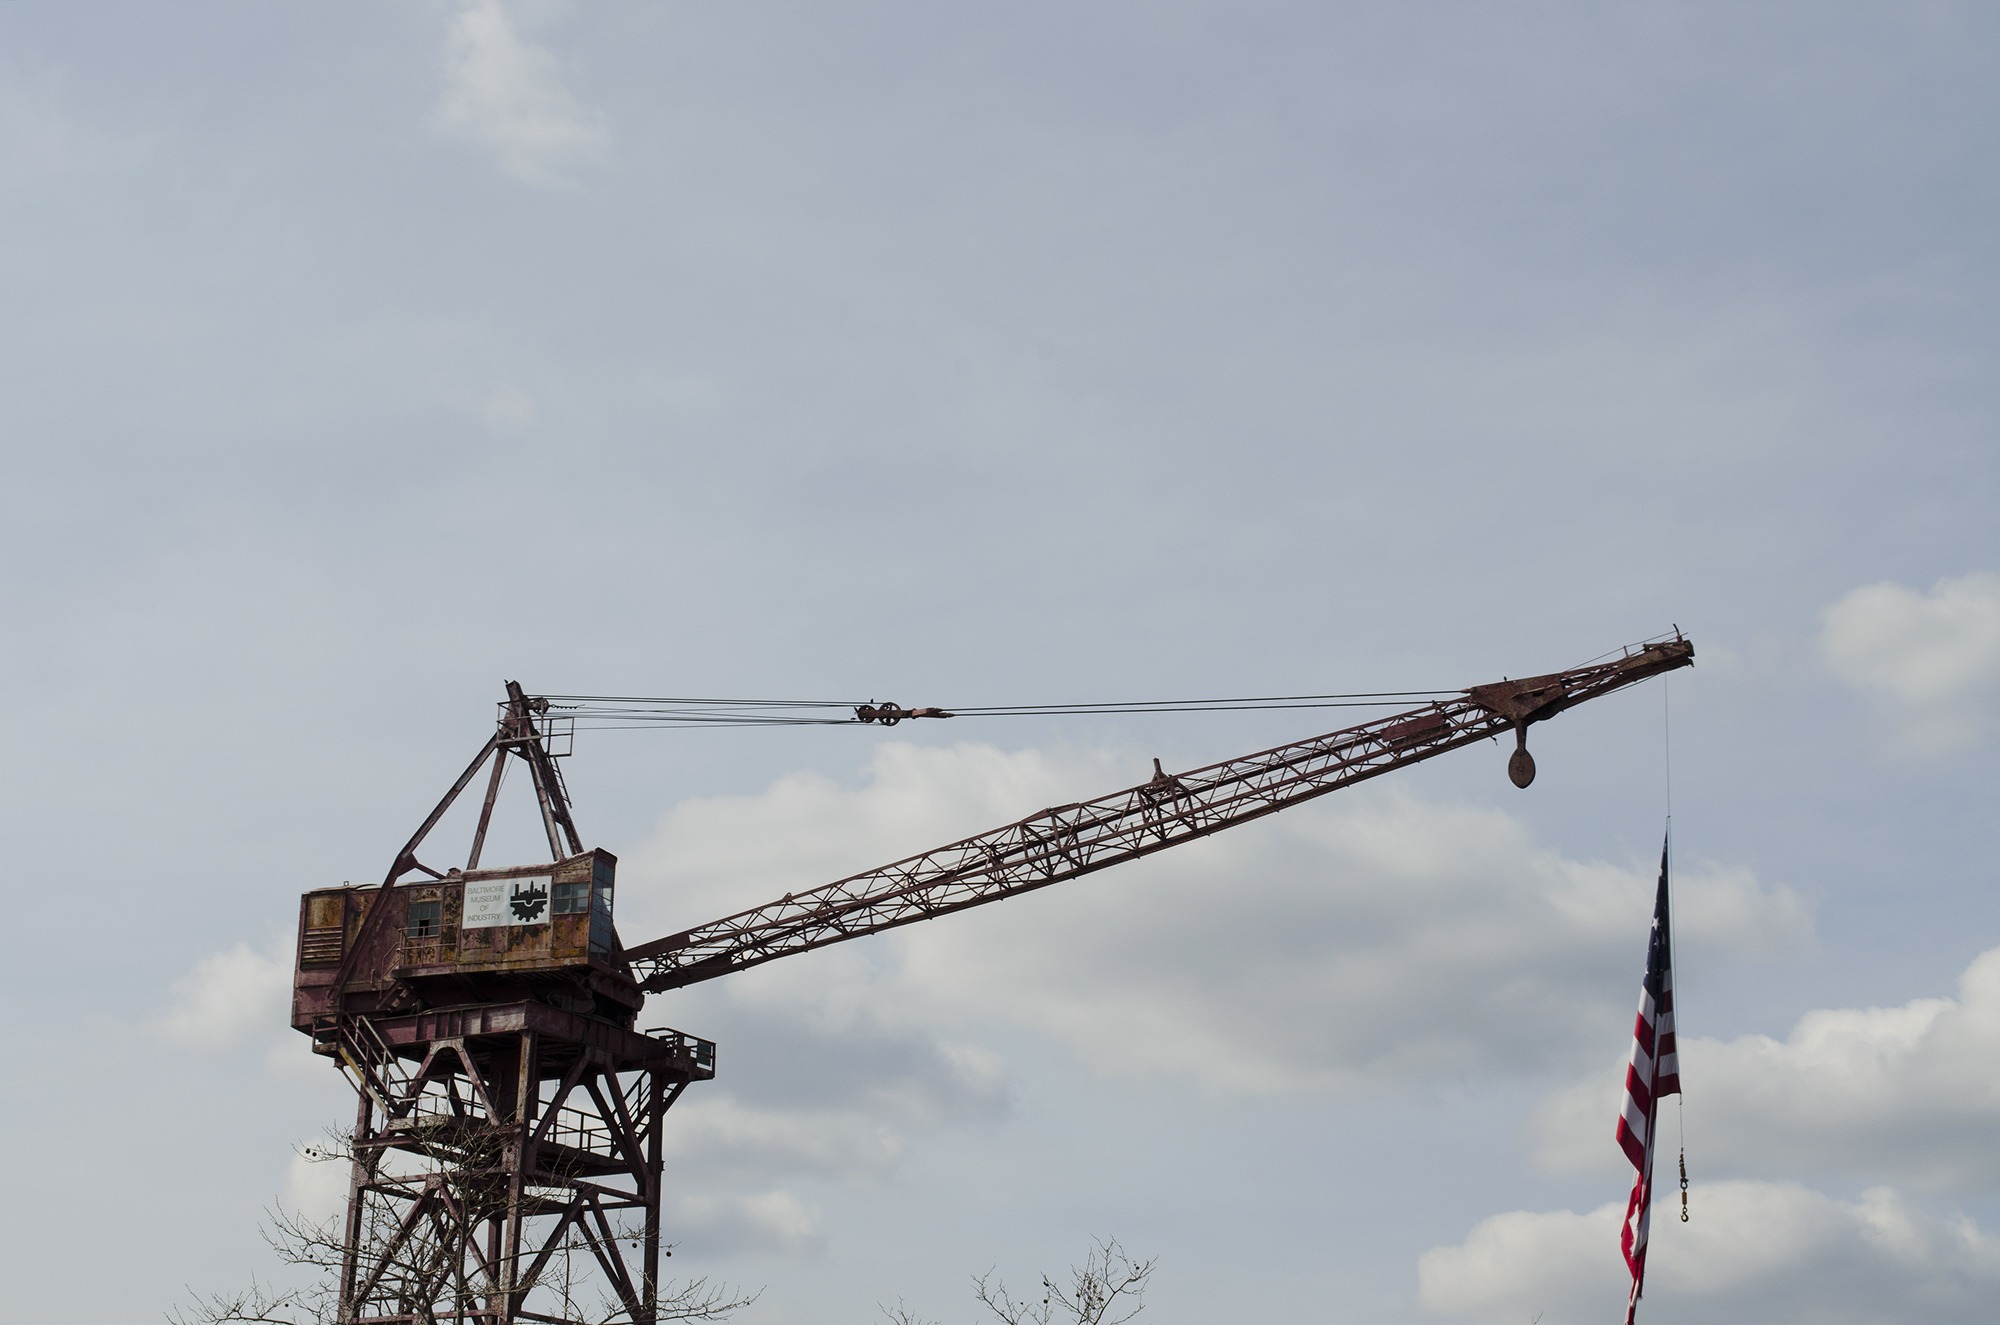
sky, transport, vehicle, mast, flag, machine, machinery, industry, crane, baltimore, heavy equipment, construction equipment, atmosphere of earth